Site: brandenburg
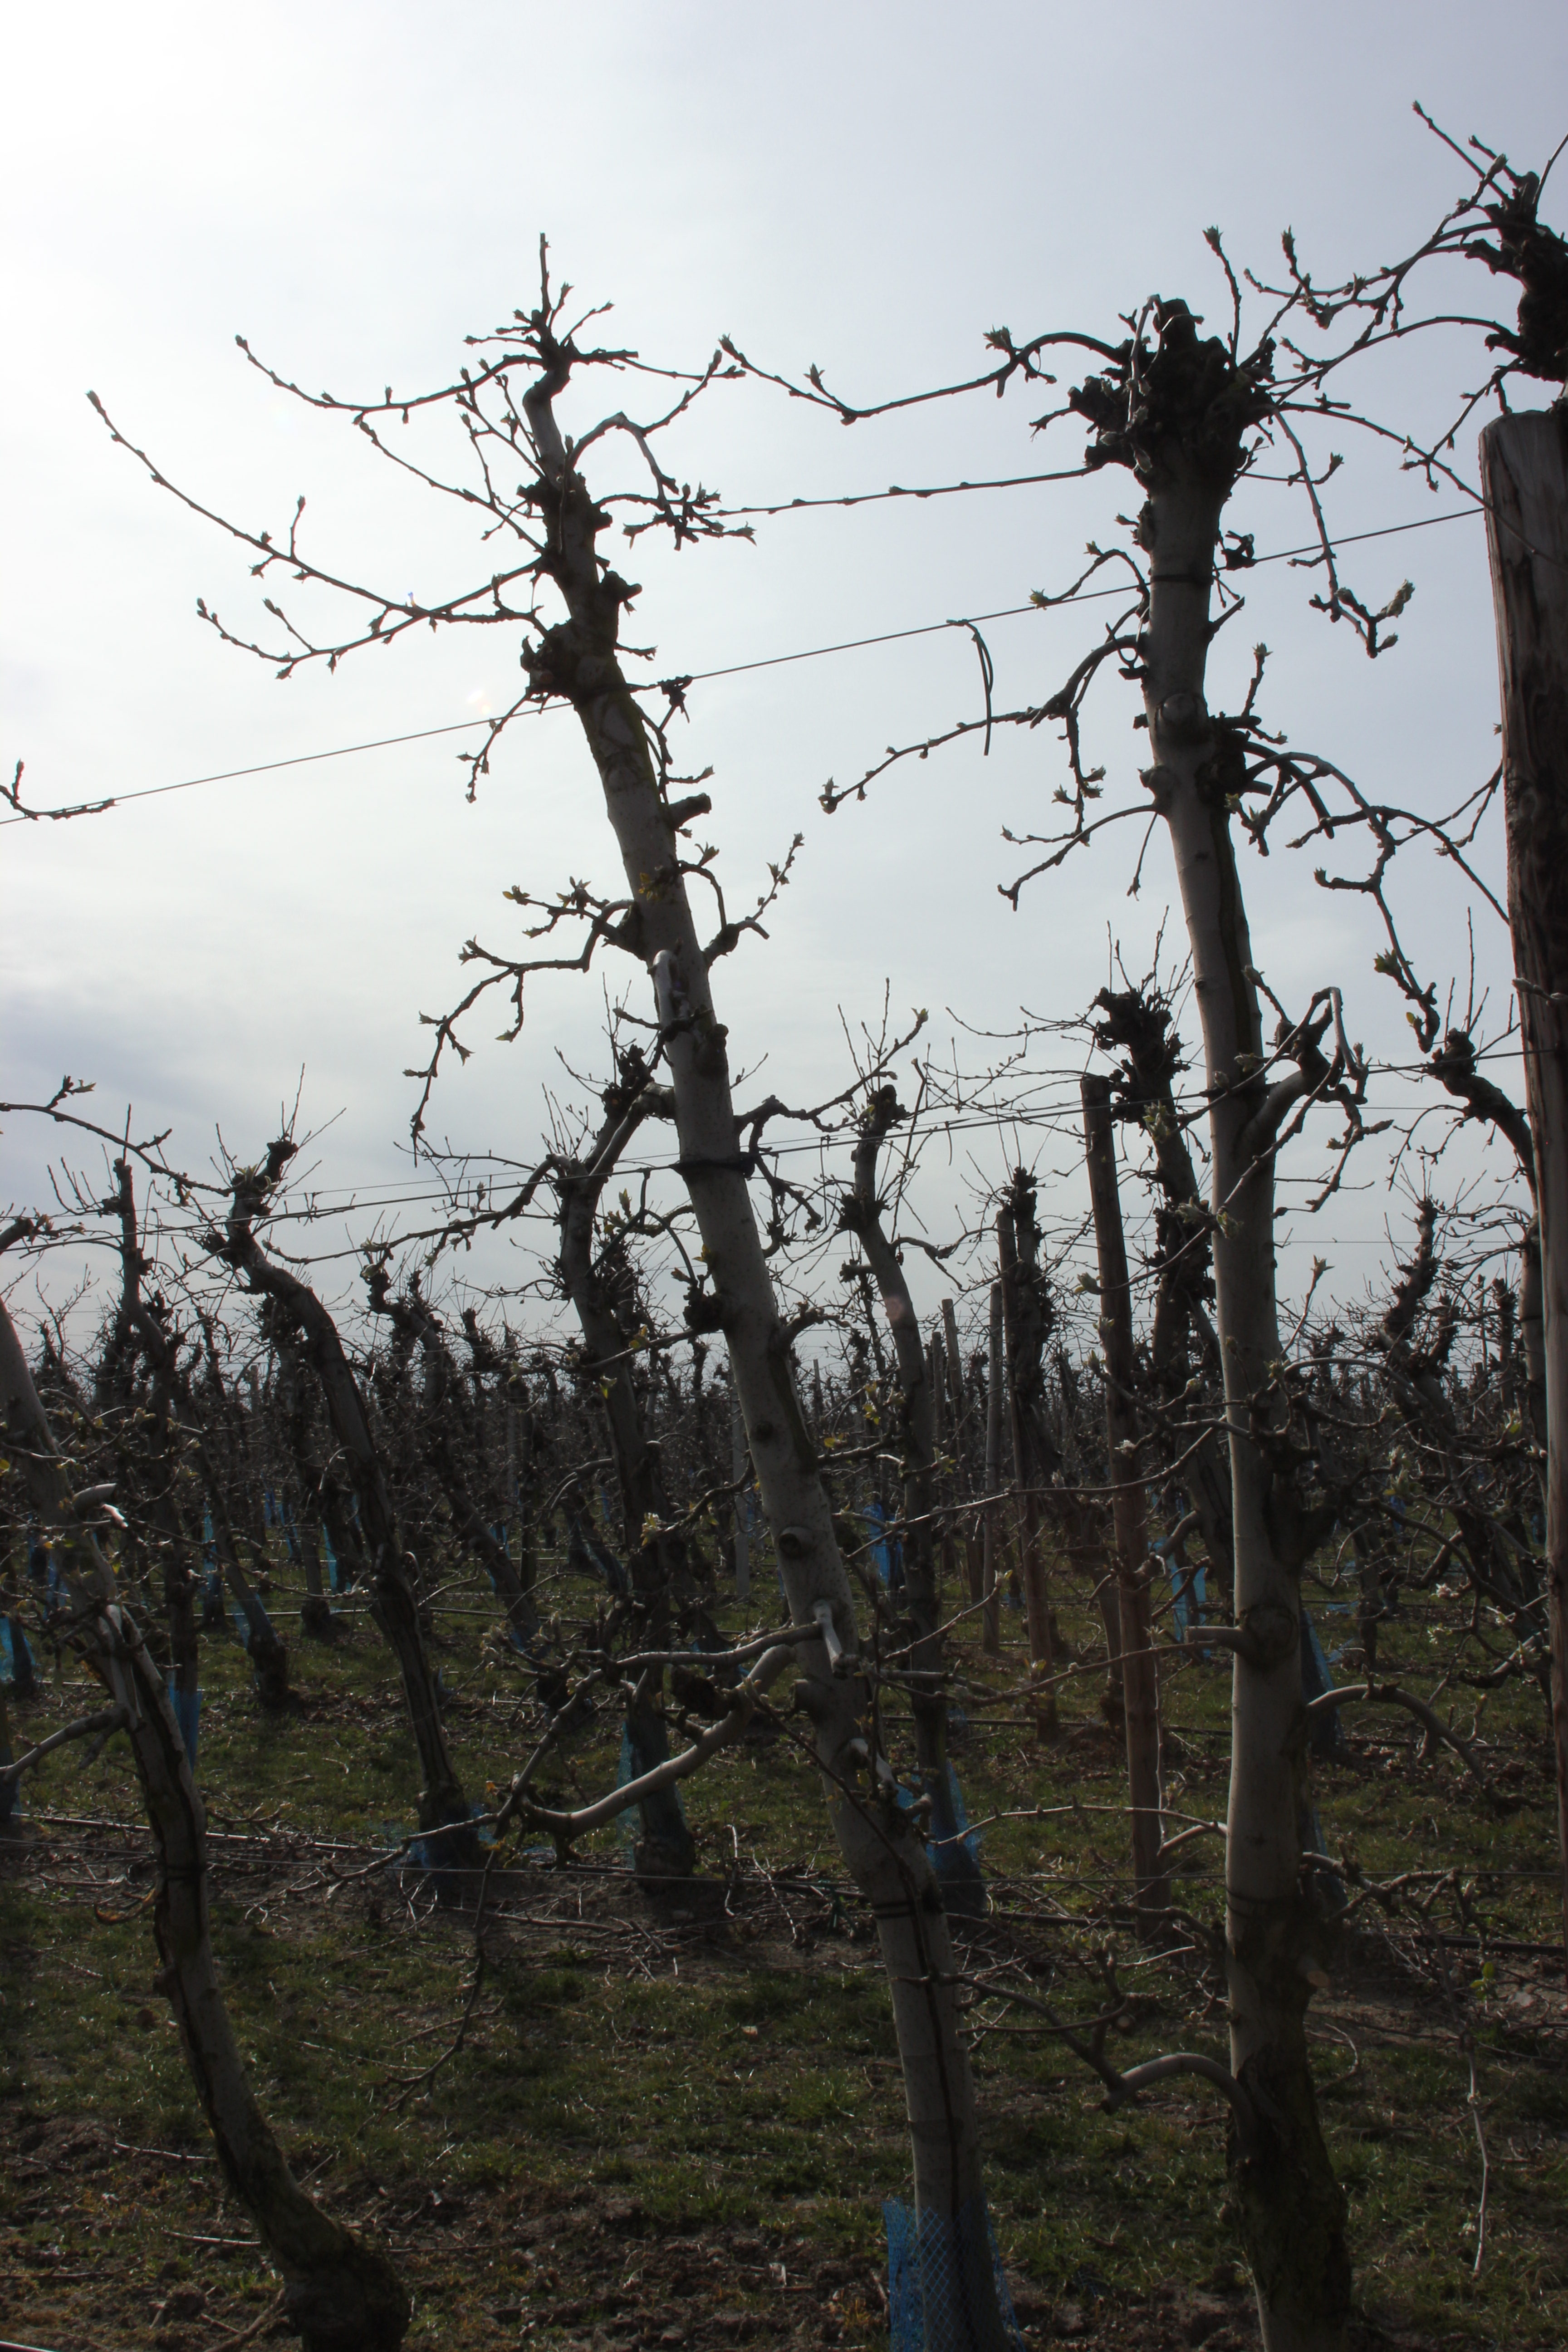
Growth stage (BBCH 54): Inflorescence emergence